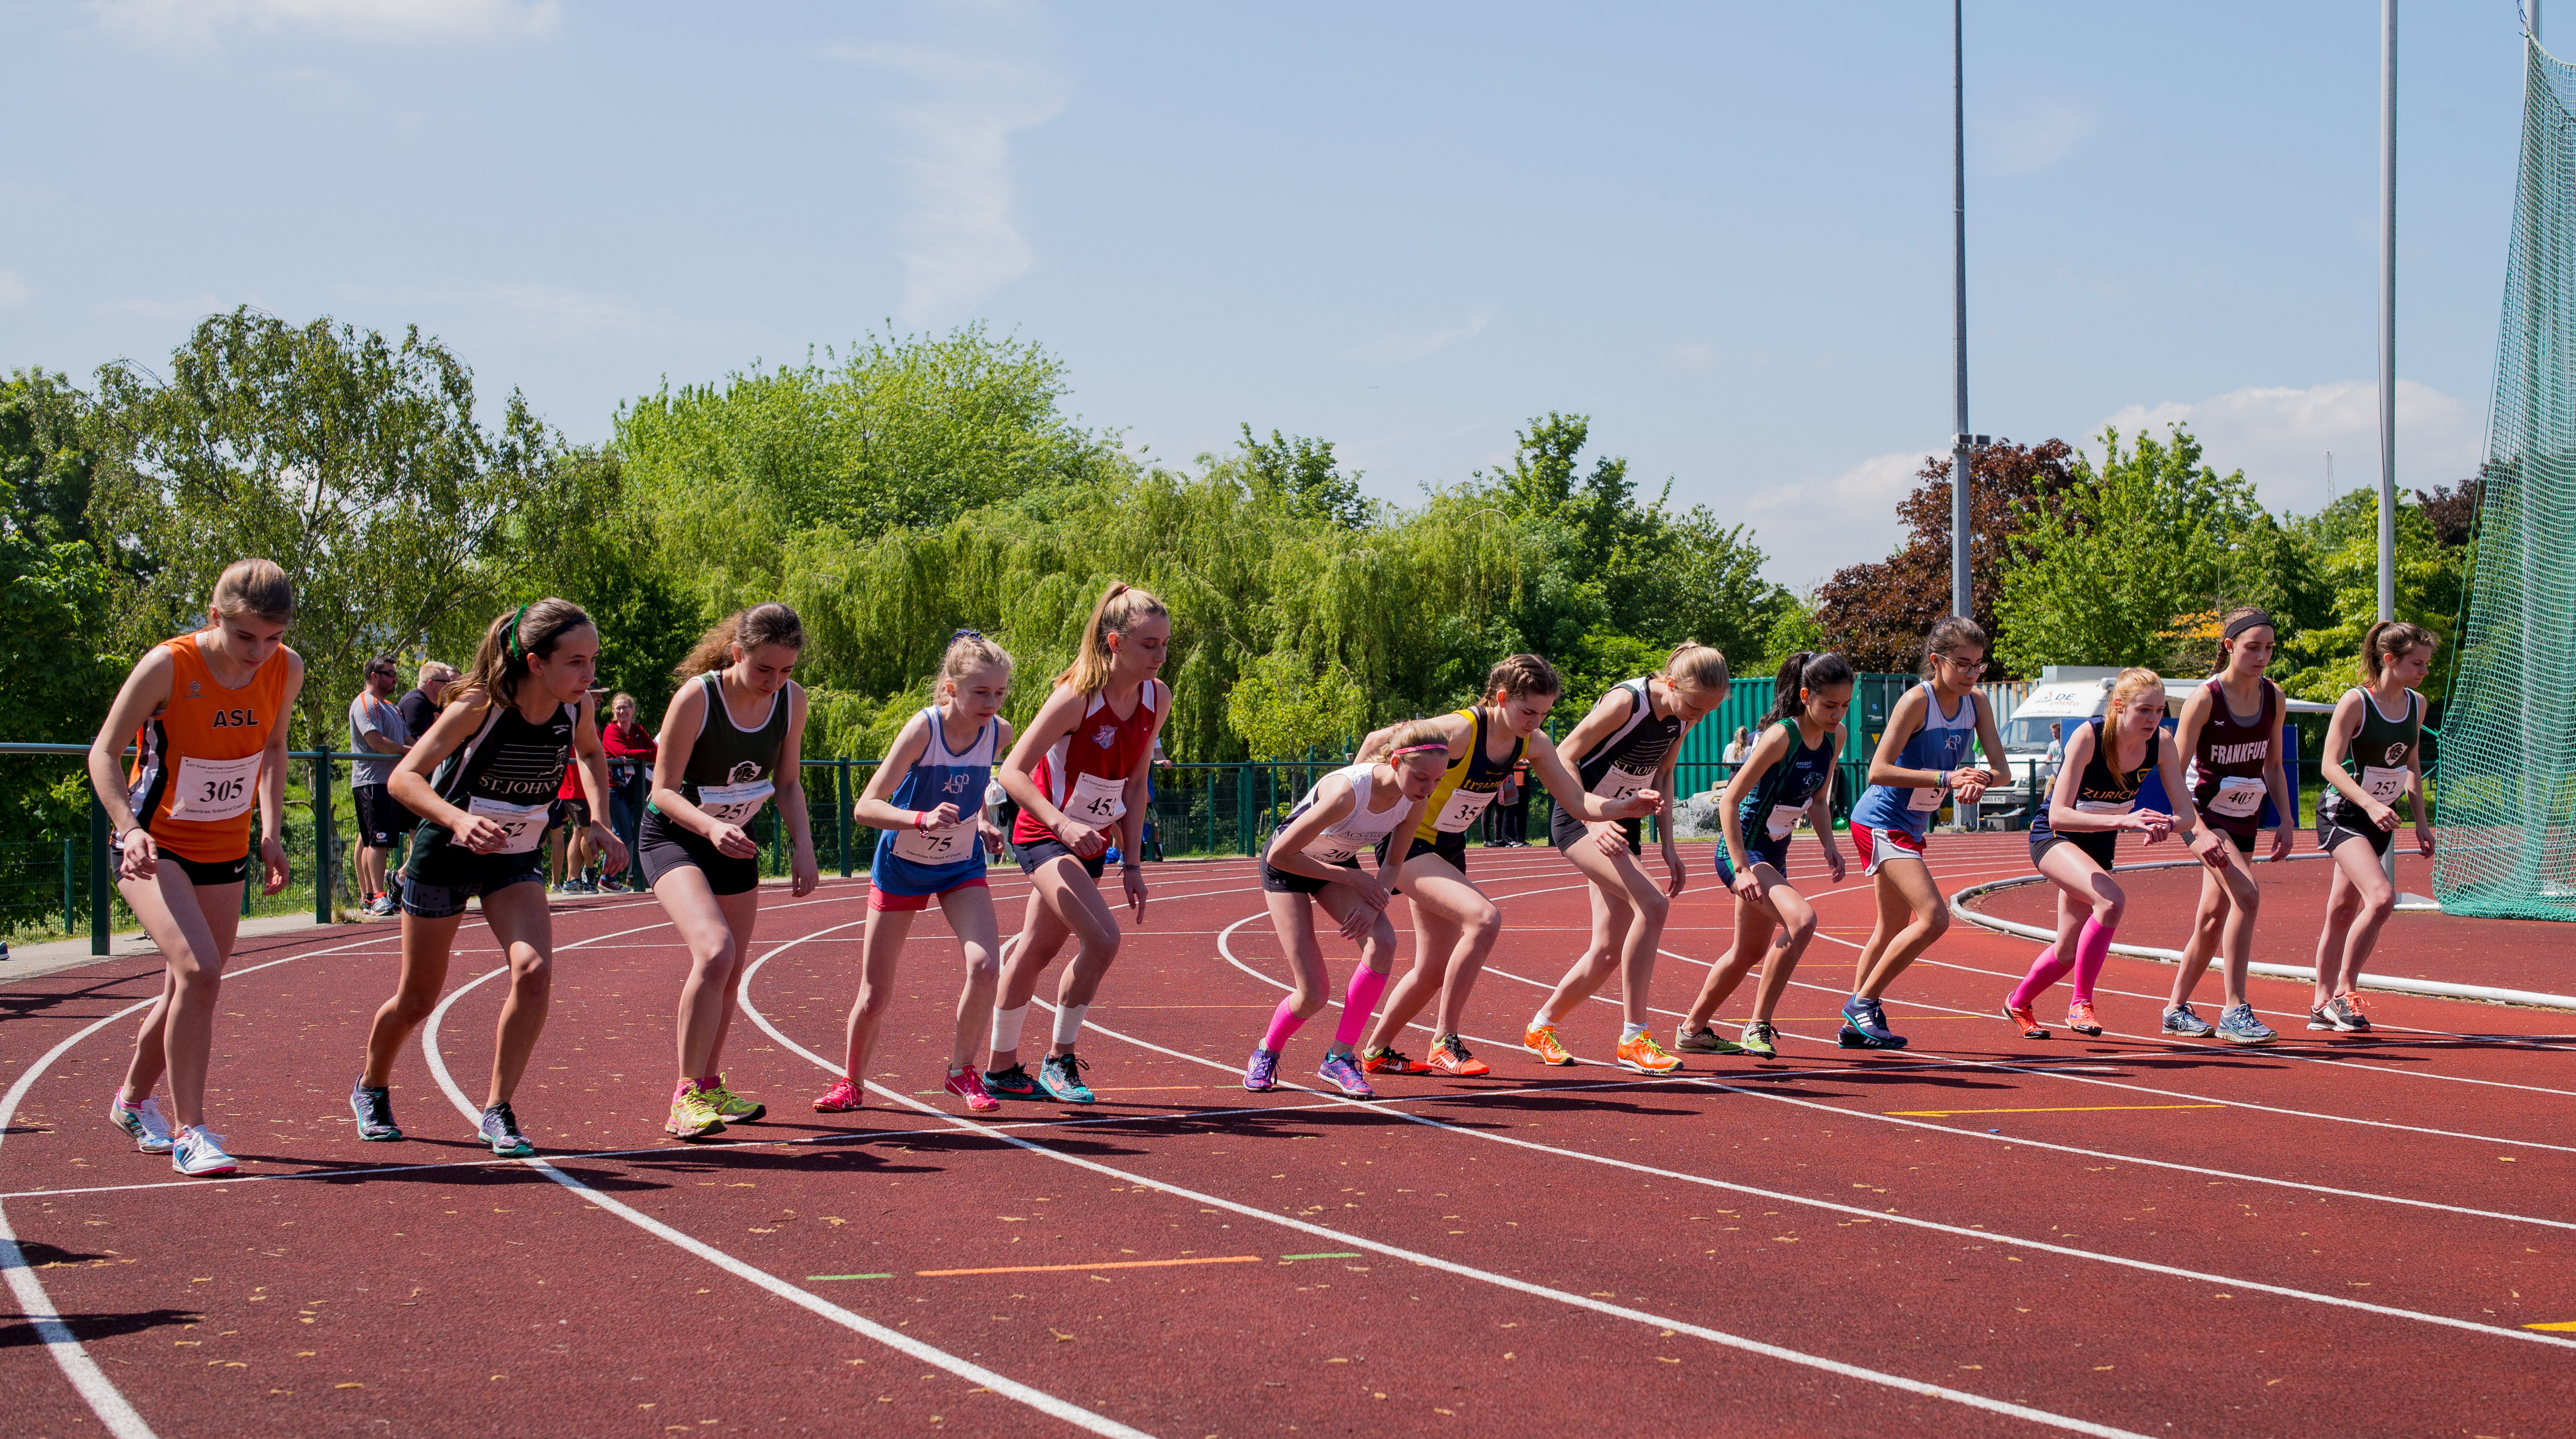
outdoor, track, field, running, jumping, europe, high, runner, ash, england, 2016, race, competition, london, hague, international, girls, m, american, team, sports, boys, racing, 50, school, championship, endurance, junior, leica, 240, summilux, varsity, athlete, athletics, athletes, meet, isst, hillingdon, sprint, physical exercise, human action, track and field athletics, heptathlon, middle distance running, 800 metres, 4 100 metres relay, racewalking